Nicholas Murray Butler

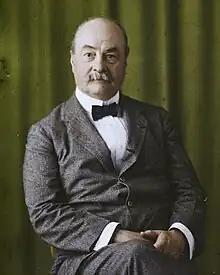
Autochrome portrait by Auguste Léon, 1921

From 1907 to 1912, Butler was the chair of the Lake Mohonk Conference on International Arbitration. Butler was also instrumental in persuading Andrew Carnegie to provide the initial $10 million funding for the Carnegie Endowment for International Peace.